Chi Chi's Pro Challenge Golf

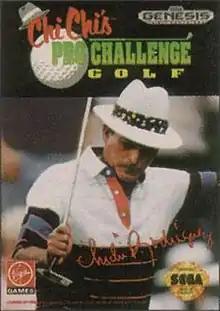
North American cover art

is a 1993 golf video game that was released for the Sega Genesis featuring Chi-Chi Rodríguez.